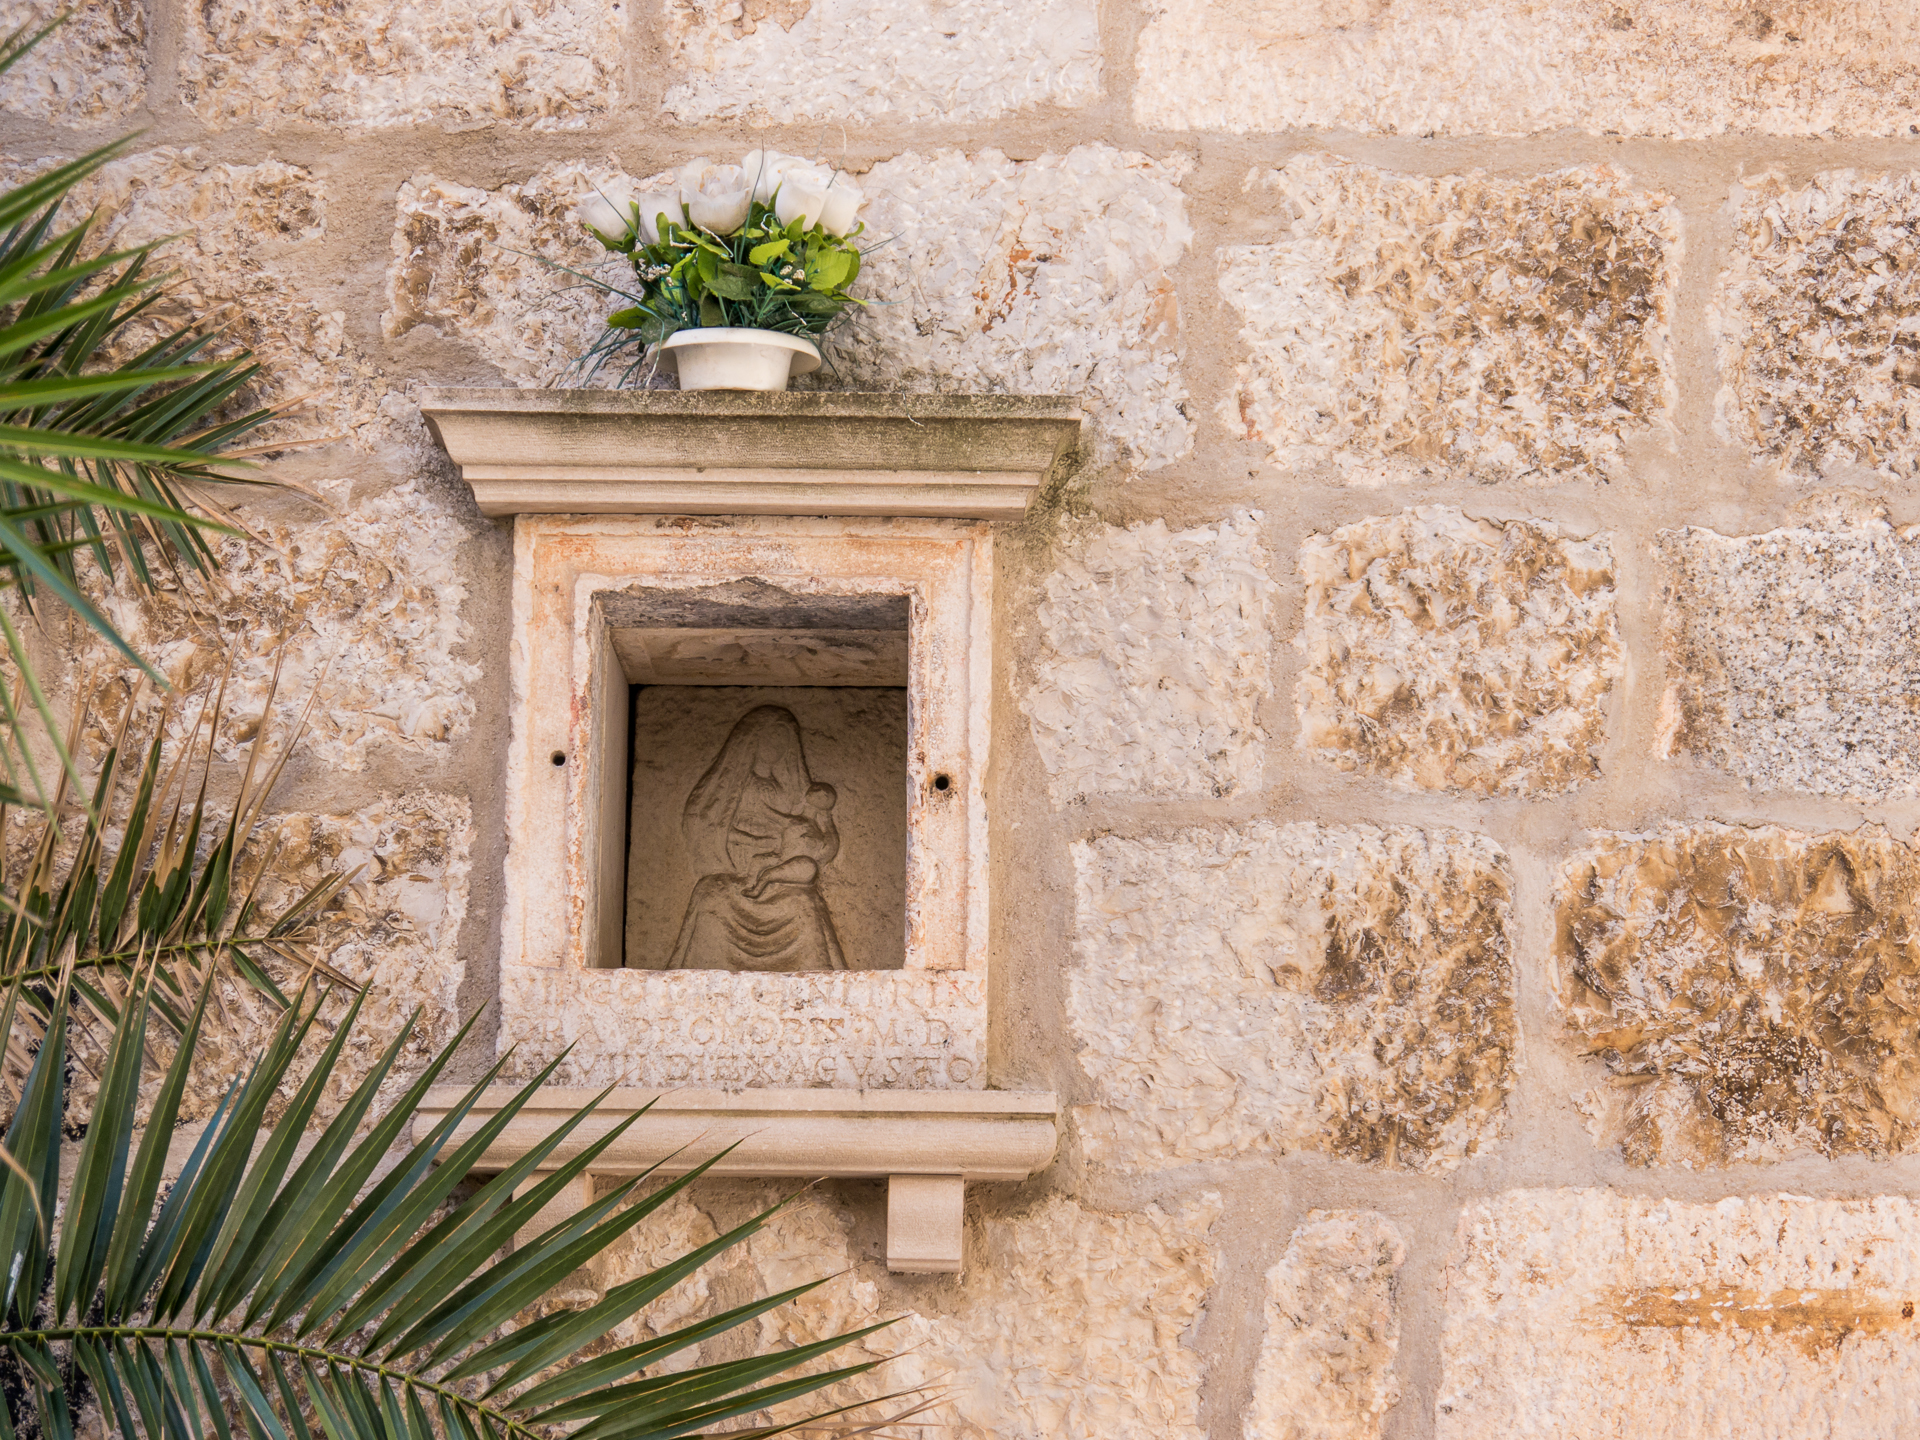
window, wall, arch, brick, croatia, panasoniclumixg3, hvar, starigrad, ancient history